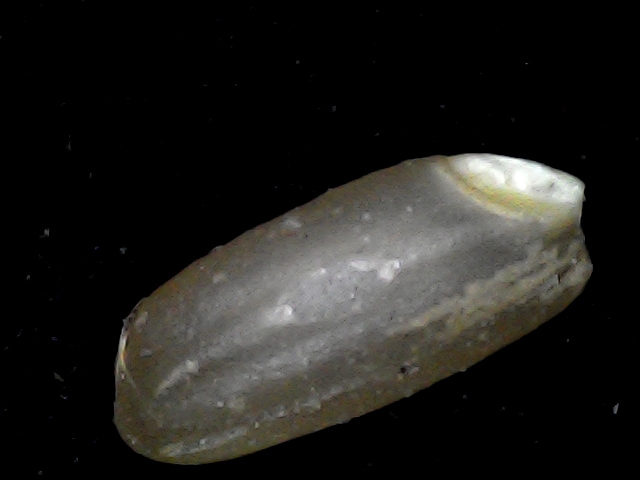
Rice variety: BD76